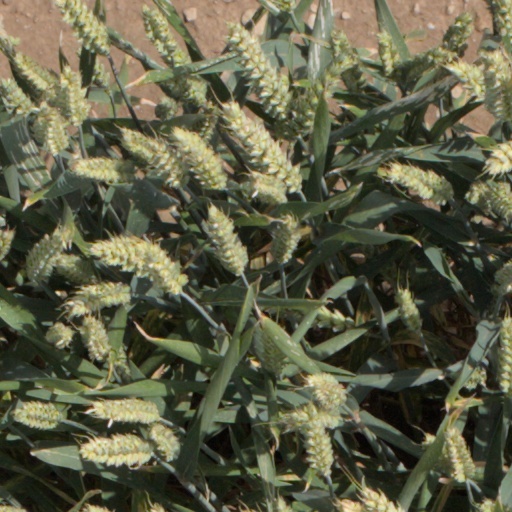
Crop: wheat